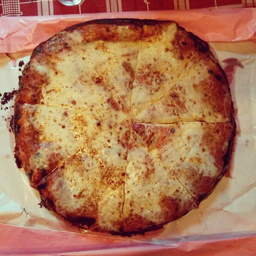
this is an image or a burnt pizza
a close up of a sliced pizza on a table
A cheese pizza is laying on a piece of wax paper.
Pizza in container full of a lot of grease.
A cheesy pizza on a white and pink paper